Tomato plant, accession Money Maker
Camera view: bottom (45 deg); turntable rotation: 240 degrees
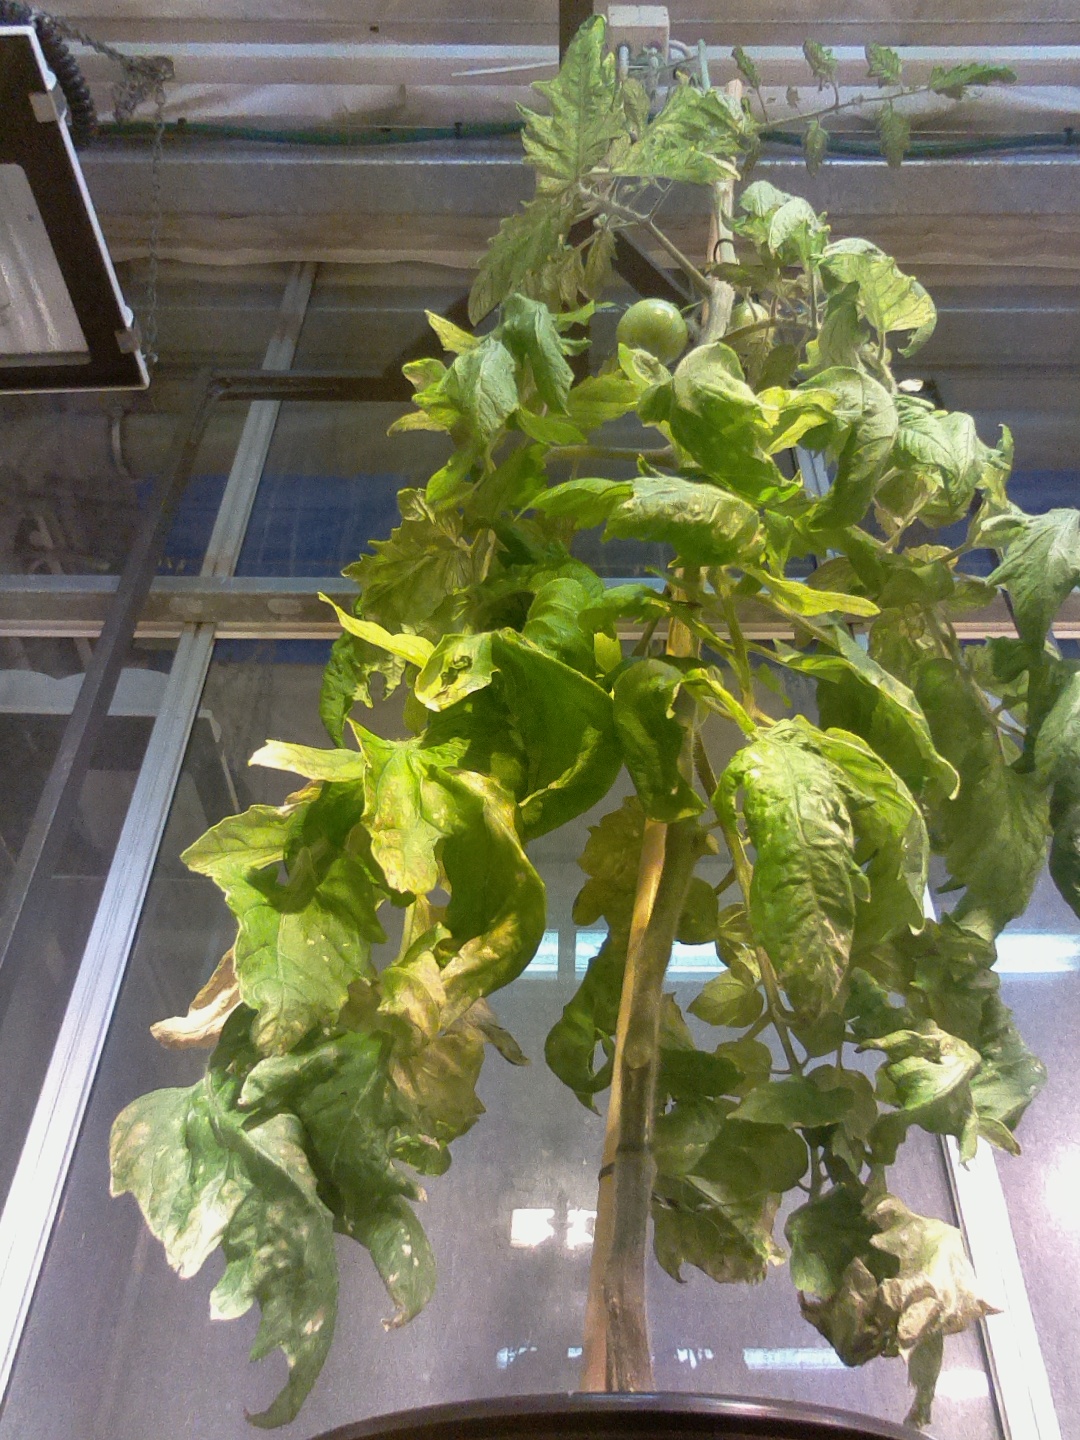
BBCH growth stage 78: 80% -90% of final fruit size